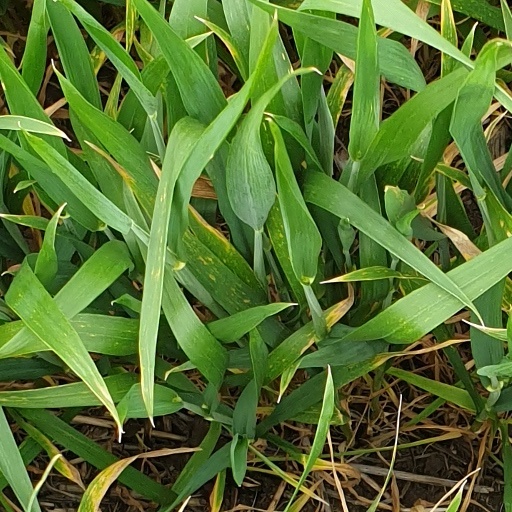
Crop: wheat